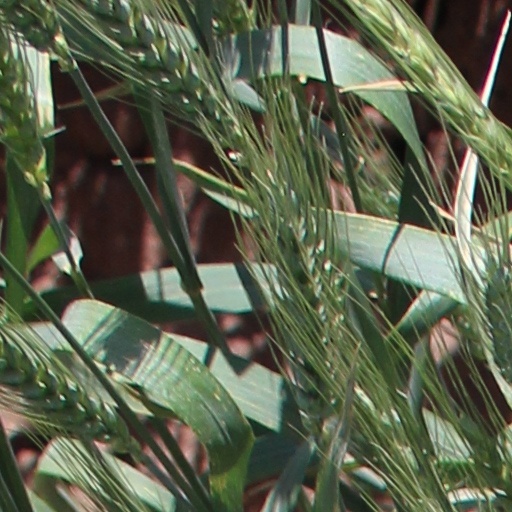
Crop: wheat